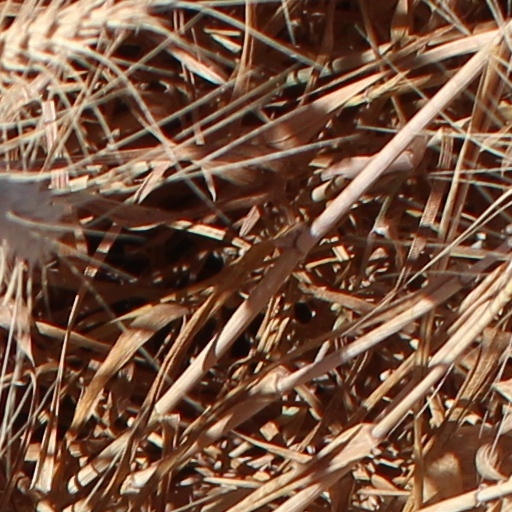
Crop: wheat